Nelson J. Waterbury

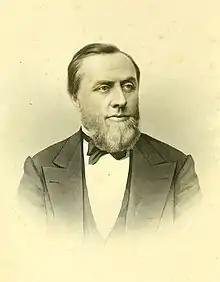

Nelson Jarvis Waterbury (July 9, 1819 – April 22, 1894) was an American lawyer and politician from New York.